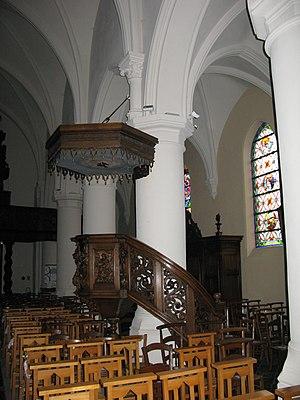
Eglise Saint-Omer de Brouckerque, chaire en bois sculpté.
L'église Saint-Omer de Brouckerque est l'église du village de Brouckerque. C'est un monument très fortement ancré dans le patrimoine du village, comme l'en atteste son nom : Brouckerque signifie en flamand « l'église des marais ». Elle a été classée monument historique en 1973.